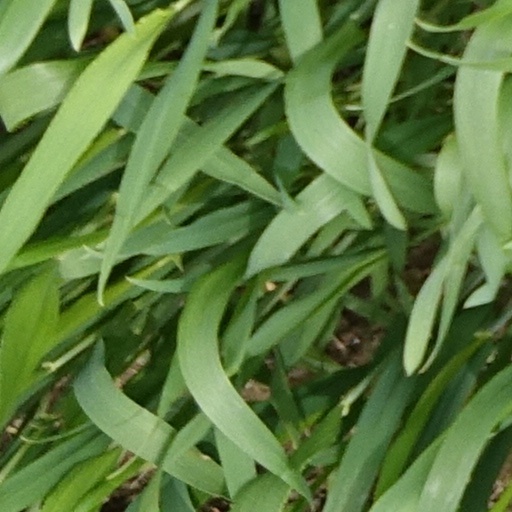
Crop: wheat